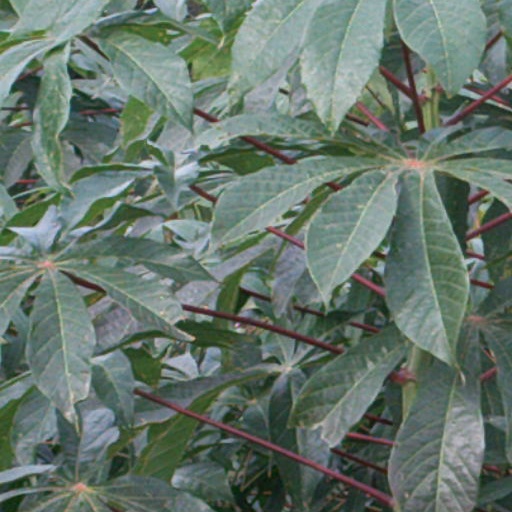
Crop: cassava